Jacques Felix

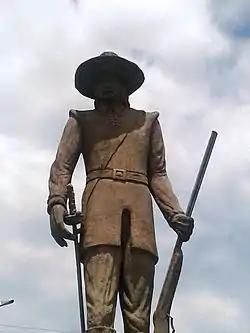
Jacques Felix

Captain-major Jacques Felix was an explorer and pioneer of Brazil. Felix was a wealthy resident of São Paulo, who in 1836 was given permission to expand the lands of the Countess of Vimieiro. There, he established a settlement which would become the city of Taubaté.